Collective responsibility

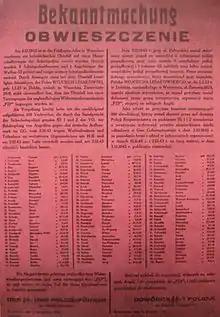
The announcement of the execution of 100 Polish "roundup" hostages as revenge for the assassination of five German policemen and one SS man by Armia Krajowa's guerrilla fighters (referred to in the text as: a Polish "terrorist organization in British service"). Warsaw, 2 October 1943.

Collective responsibility in the form of collective punishment is often used as a disciplinary measure in closed institutions, e.g. boarding schools (punishing a whole class for the actions of one known or unknown pupil), military units, prisons (juvenile and adult), psychiatric facilities, etc. The effectiveness and severity of this measure may vary greatly, but it often breeds distrust and isolation among their members. Historically, collective punishment is a sign of authoritarian and/or totalitarian tendencies in the institution and/or its home society. For example, in the Soviet Gulags, all members of a (work unit) were punished for bad performance of any of its members.